Cantabrian Mountains

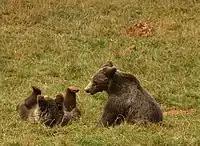
Cantabrian brown bear, found across northern Spain mountains

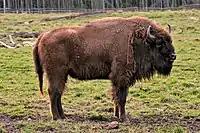
The Cantabrian Mountains has 2 reserves for the conservation of European bison. In Palencia and Asturias.

The Basque Mountains at the eastern end of the system, with very eroded Mesozoic folds and ranges of moderate height: